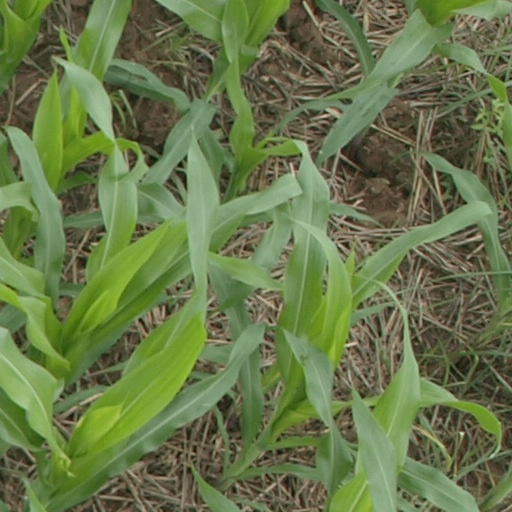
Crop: maize; corn